Bulls of Guisando

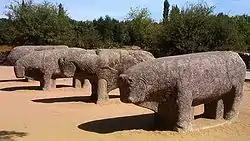
The Bulls of Guisando

The Bulls of Guisando are a set of ancient sculptures located on the hill of Guisando in the municipality of El Tiemblo, Ávila, Spain. The four sculptures, made of granite, represent quadrupeds identified as bulls or pigs. The balance of opinion favours bulls: there are holes which have been interpreted as sockets for horns.